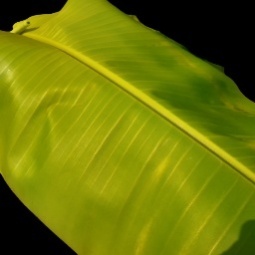
Label: Calcium